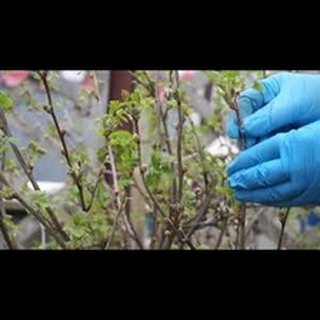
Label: wheat_mite